List of casinos in Washington

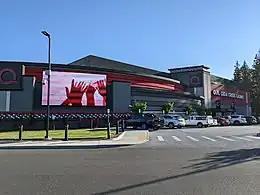
Quil Ceda Creek Casino

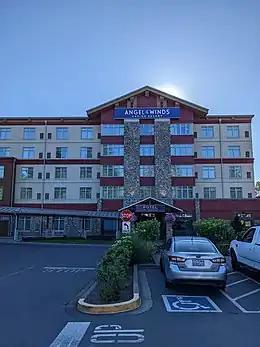
Angel of the Winds

Permitted by the state, card rooms are establishments that offers card games for play.